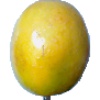
Label: maracuja